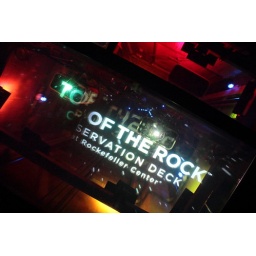
see through glass roof in Rockerfeller lift!